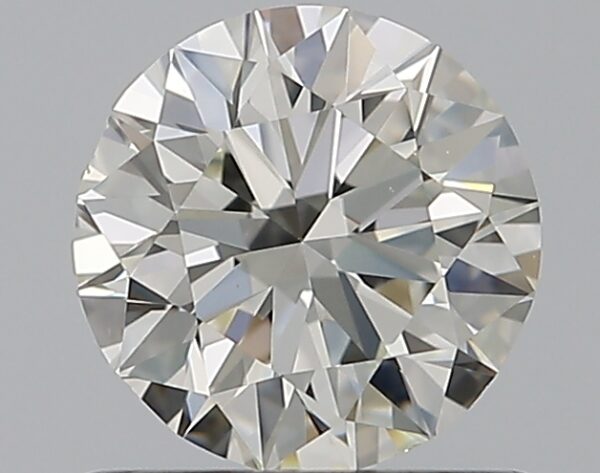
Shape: round
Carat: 0.7
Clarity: VS2
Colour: J
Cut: EX
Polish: EX
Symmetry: VG
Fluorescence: N
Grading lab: GIA
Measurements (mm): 5.62 x 5.7 x 3.49